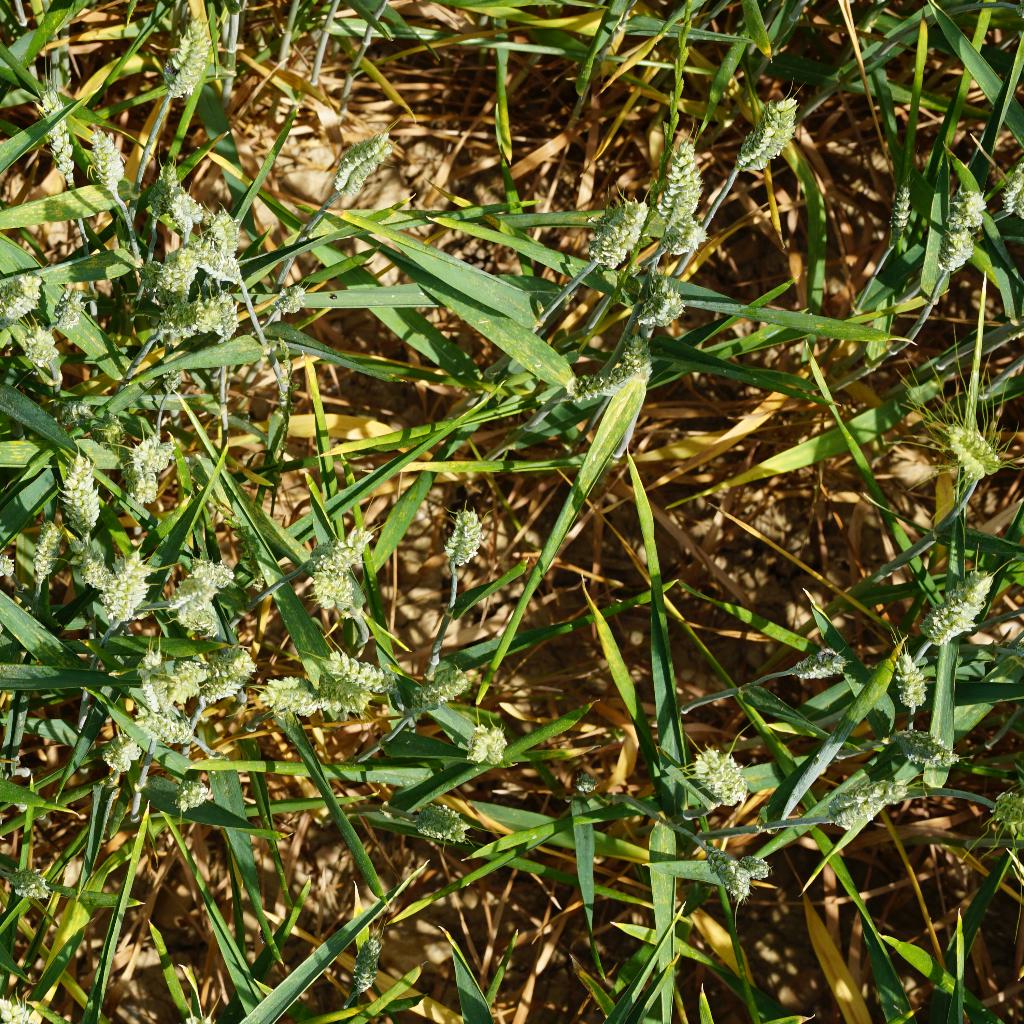
Country: France
Location: Gréoux
Wheat development stage: Filling